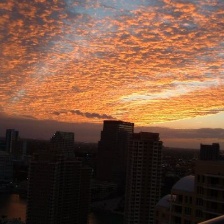
Cloud type: Altocumulus